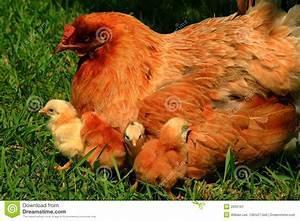
chicken